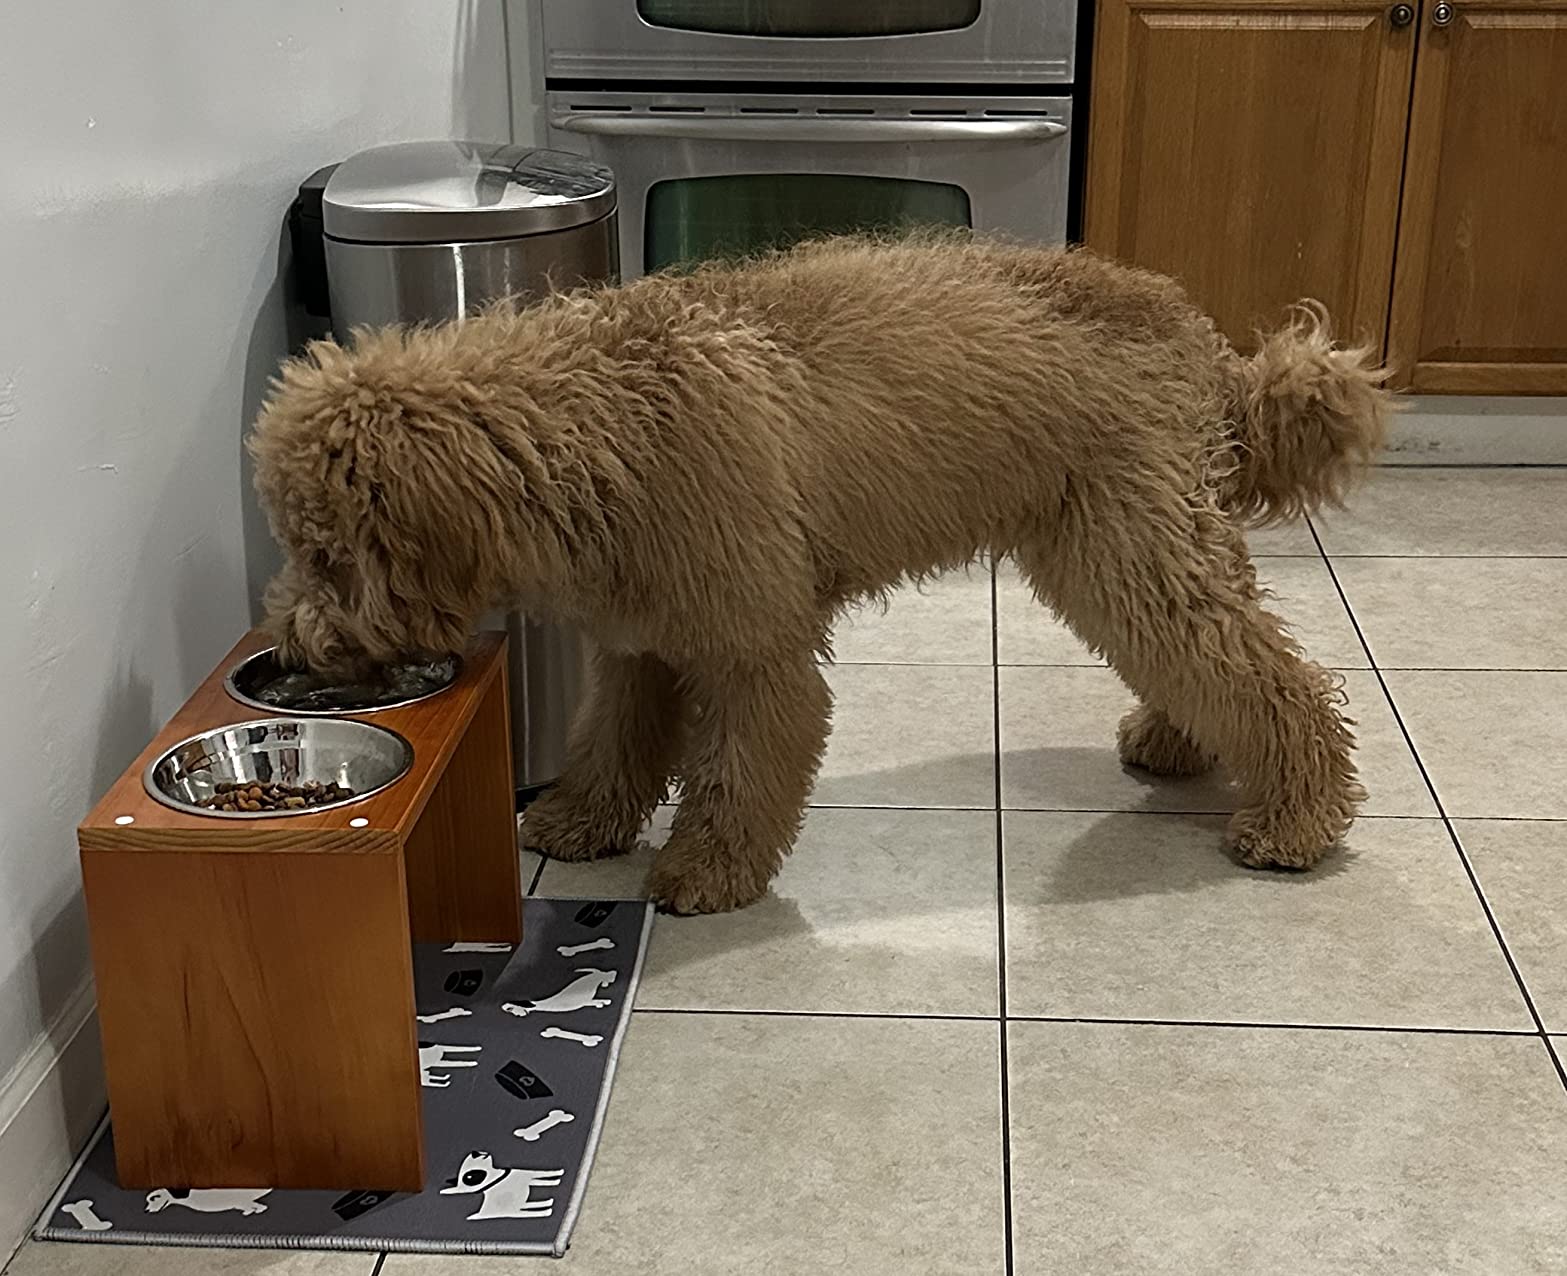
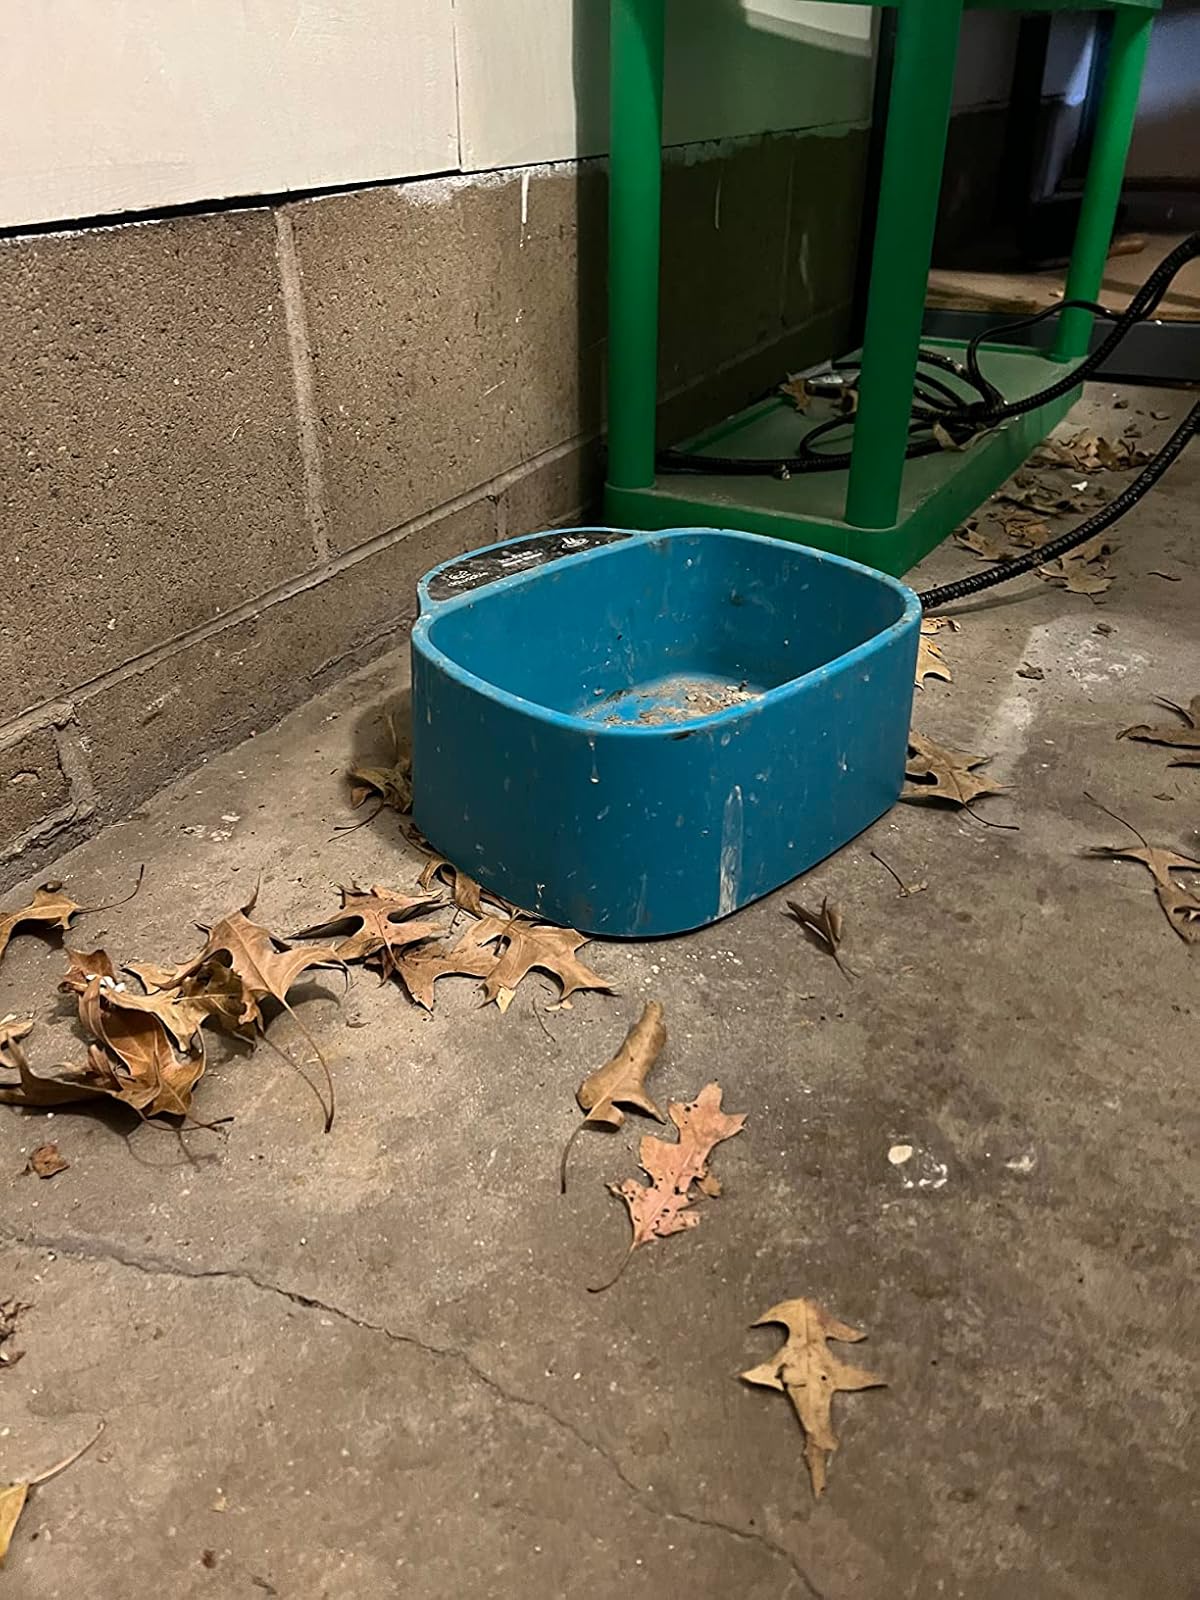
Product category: items_bowl
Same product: no